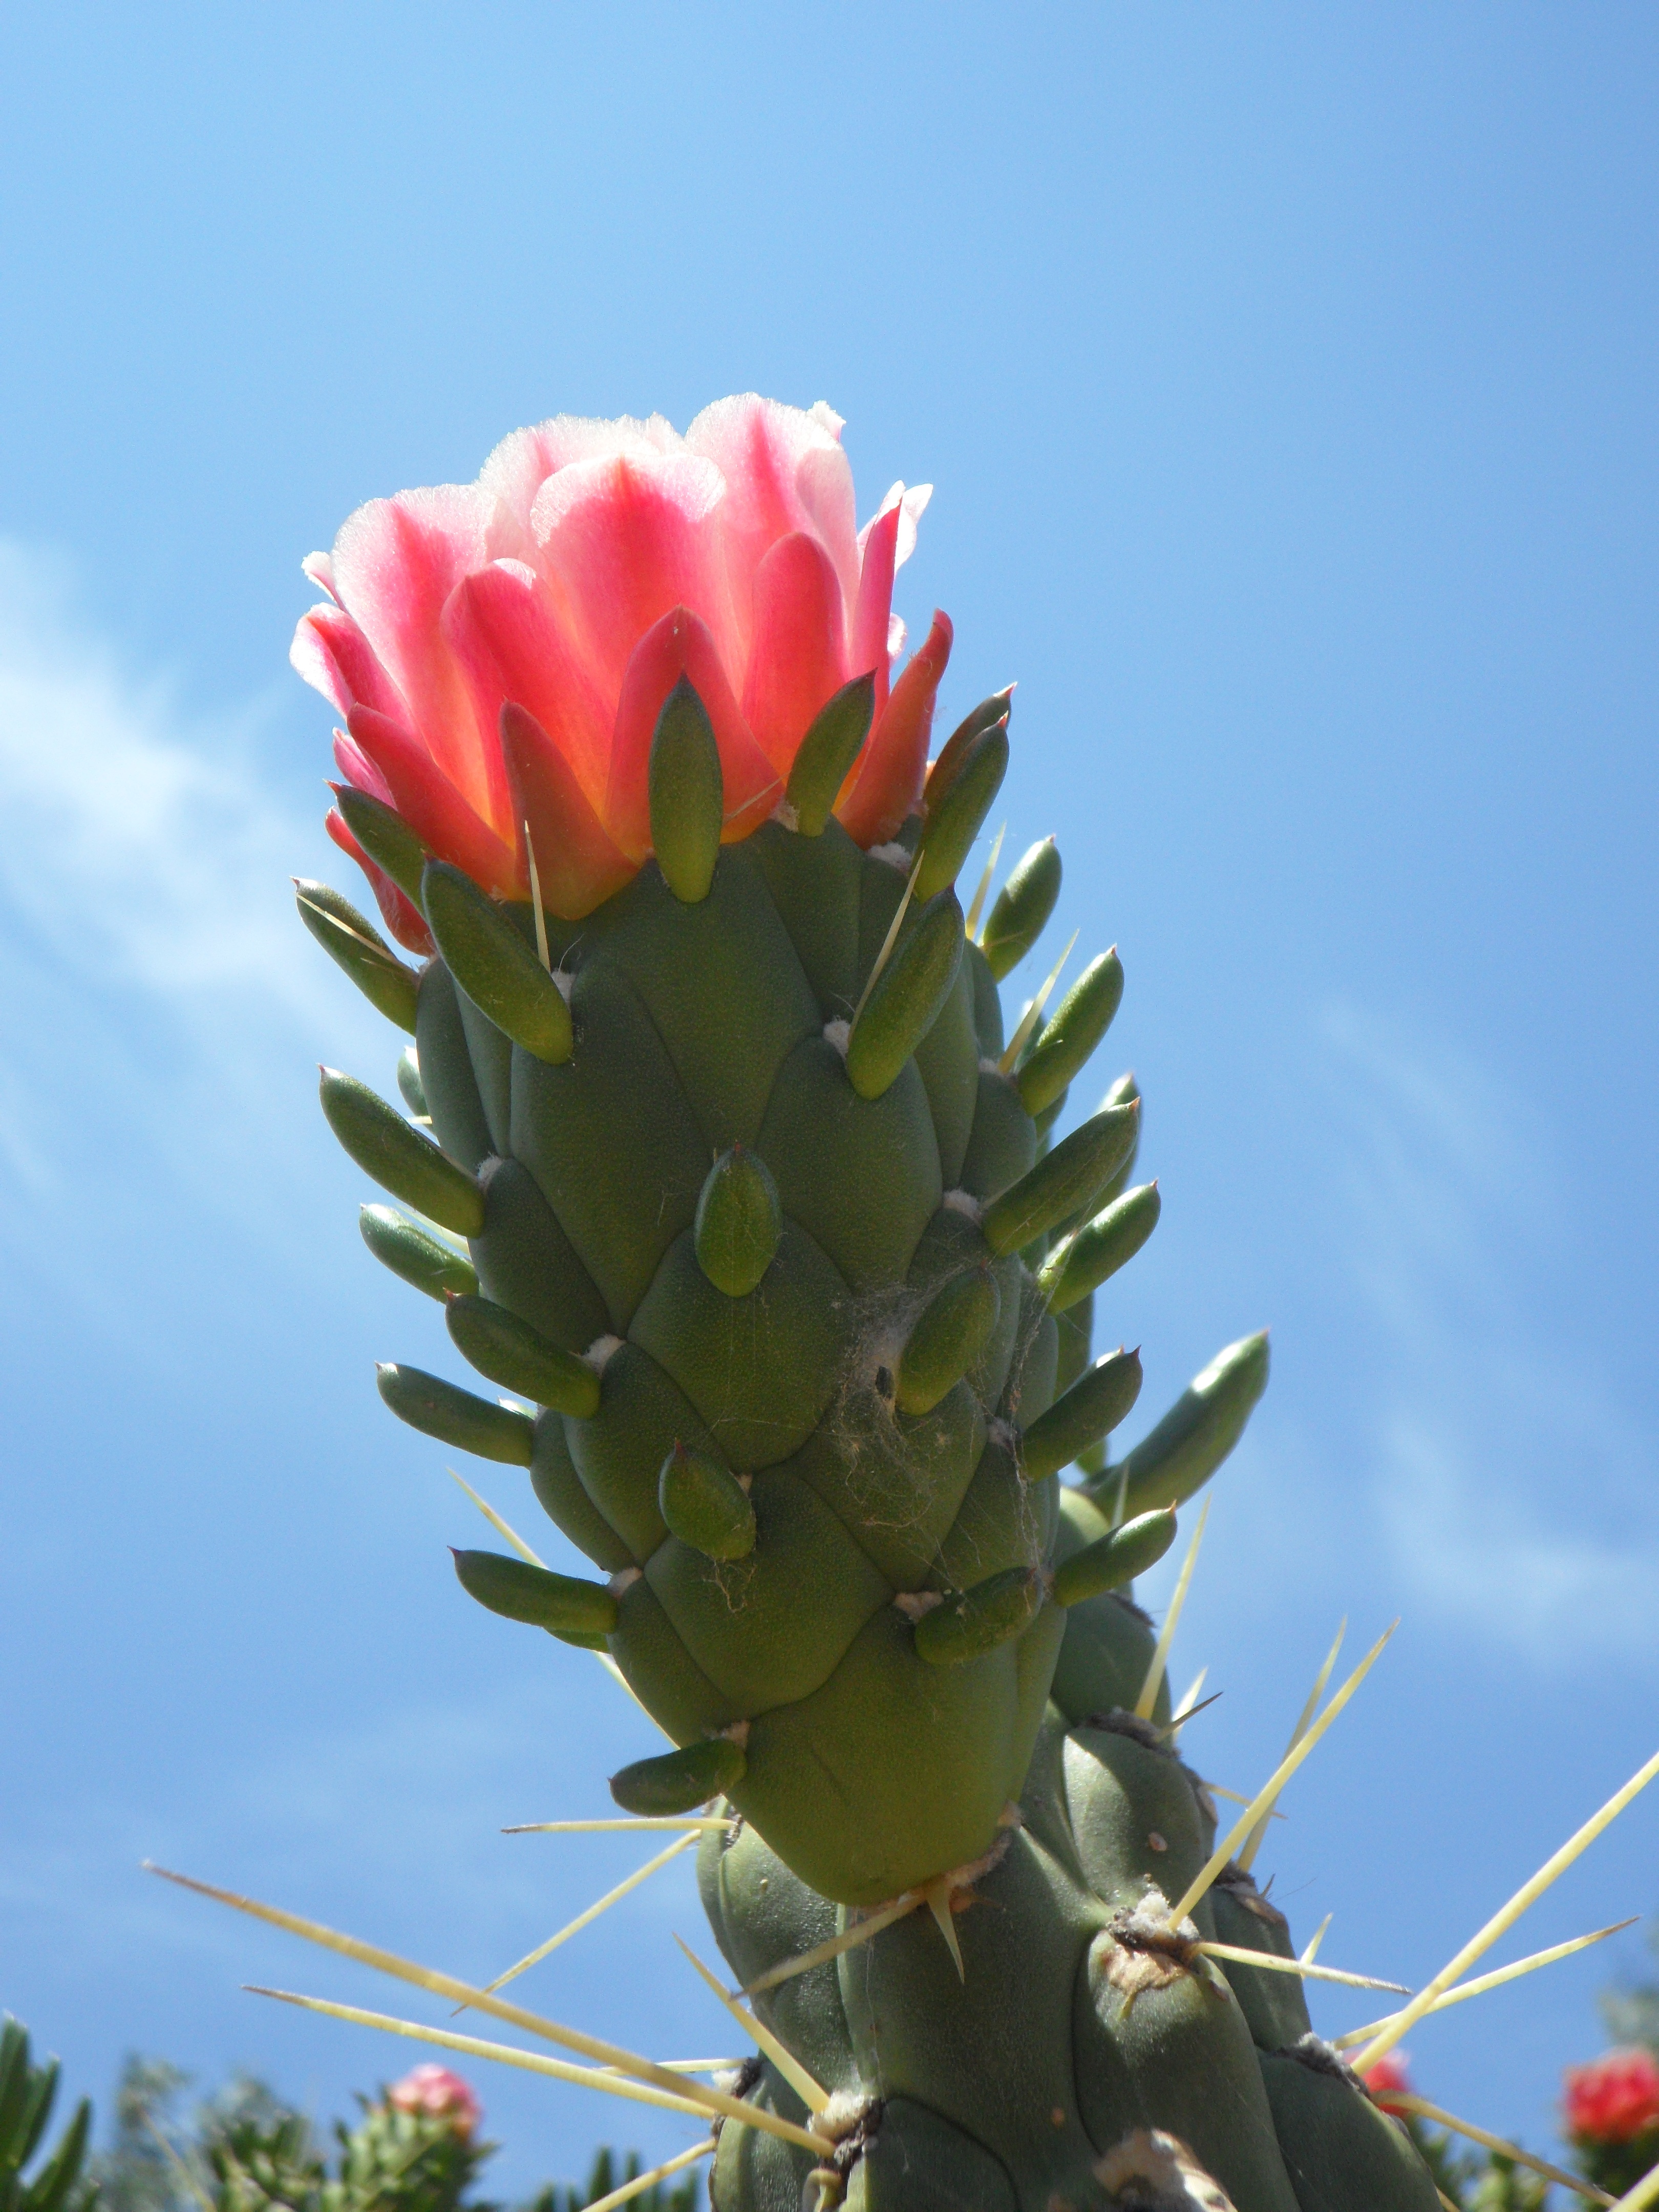
blossom, cactus, plant, sky, flower, bloom, food, produce, botany, pink, close, flora, south, vegetation, beautiful, exotic, exot, flowering plant, prickly pear, cactus greenhouse, cactus flower, cactus blossom, plant stem, land plant, nopal, barbary fig